Sport in the Northern Territory

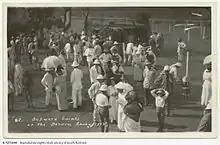
Between events at the Darwin races 1915

Alice Springs Turf Club has the Pioneer Park Racecourse in Connellan, Northern Territory.